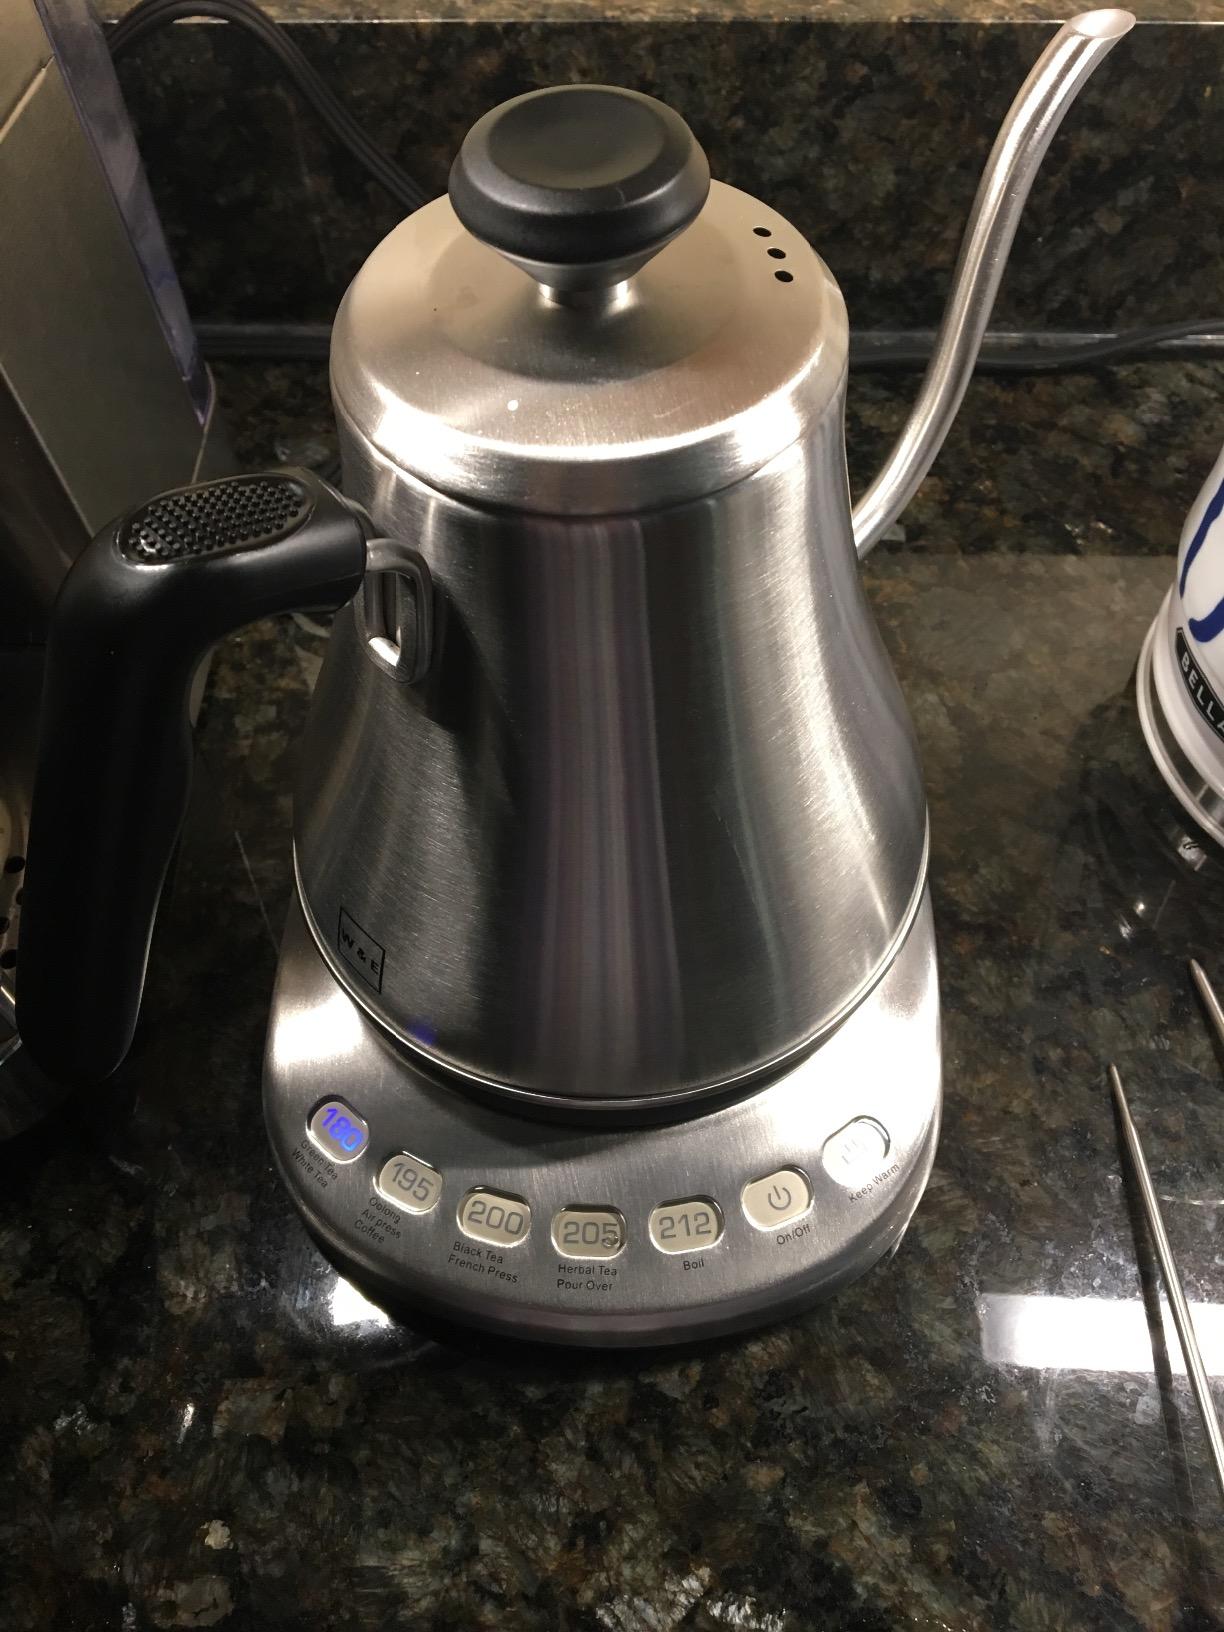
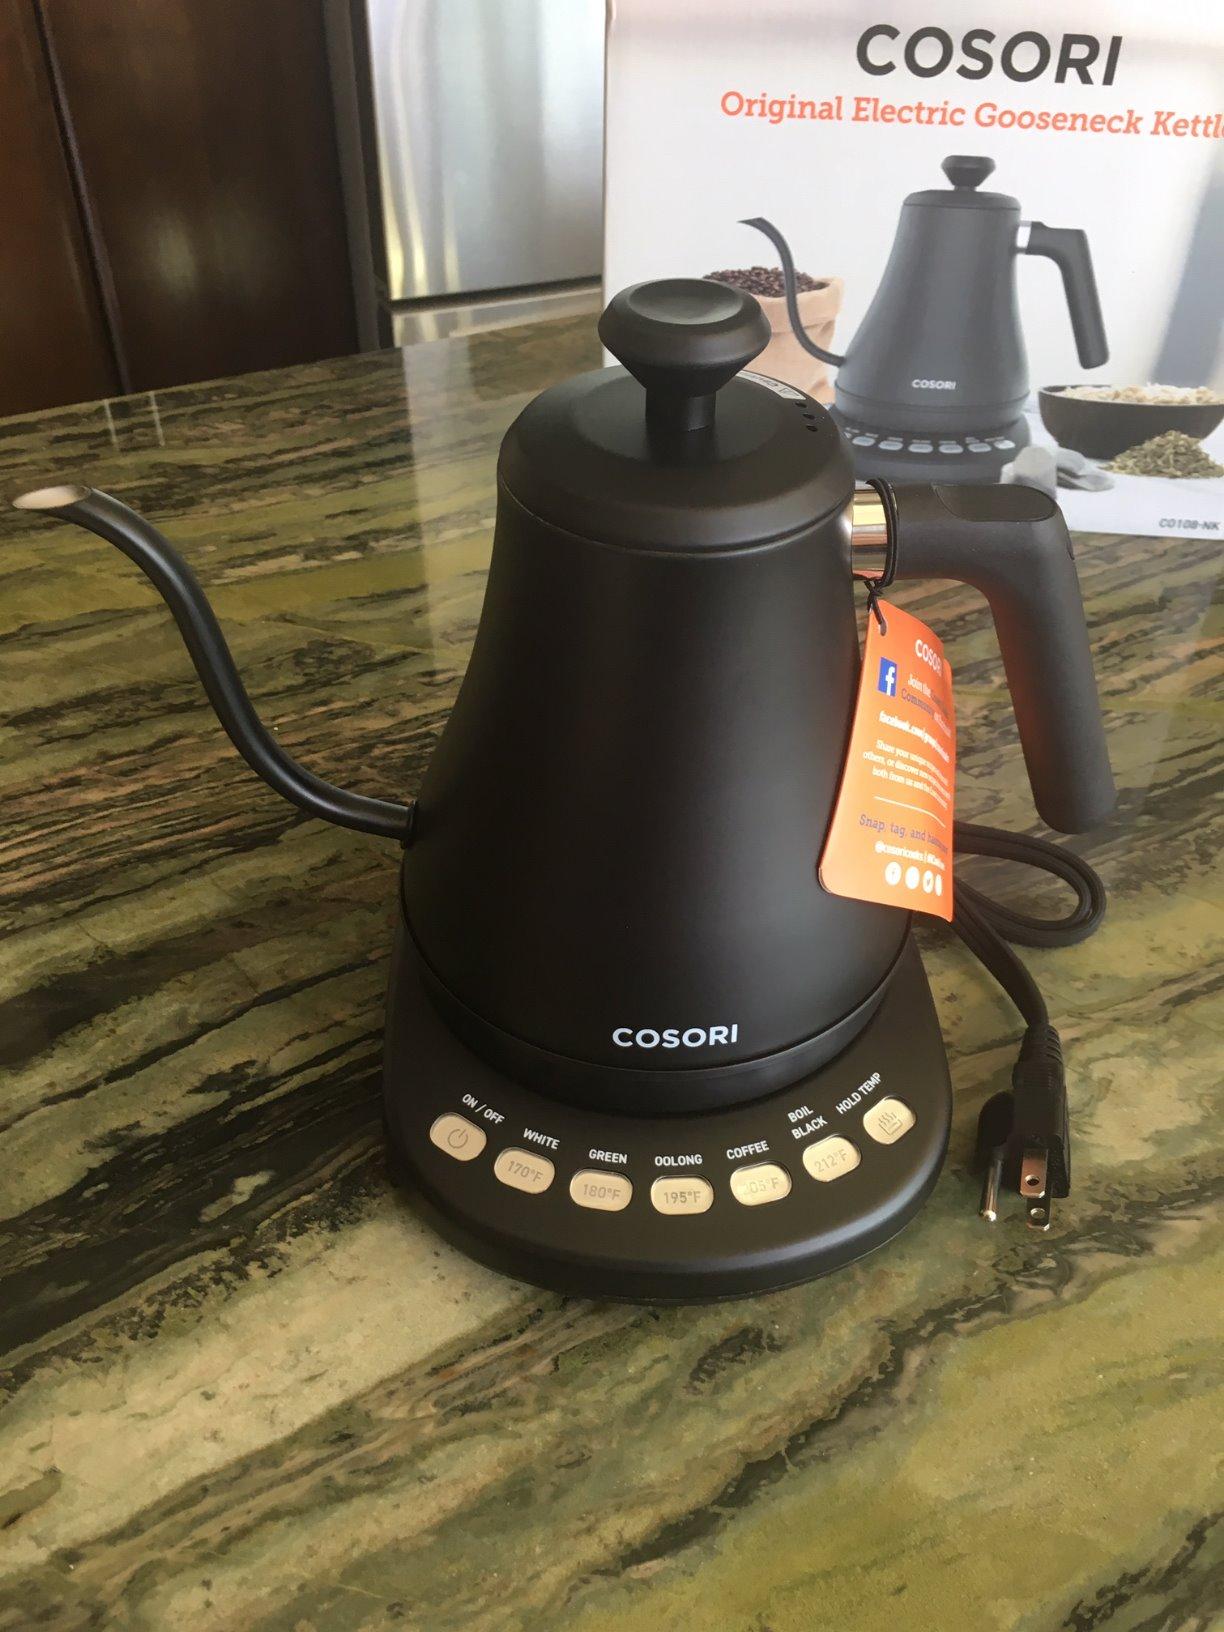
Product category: items_kettle
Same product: no